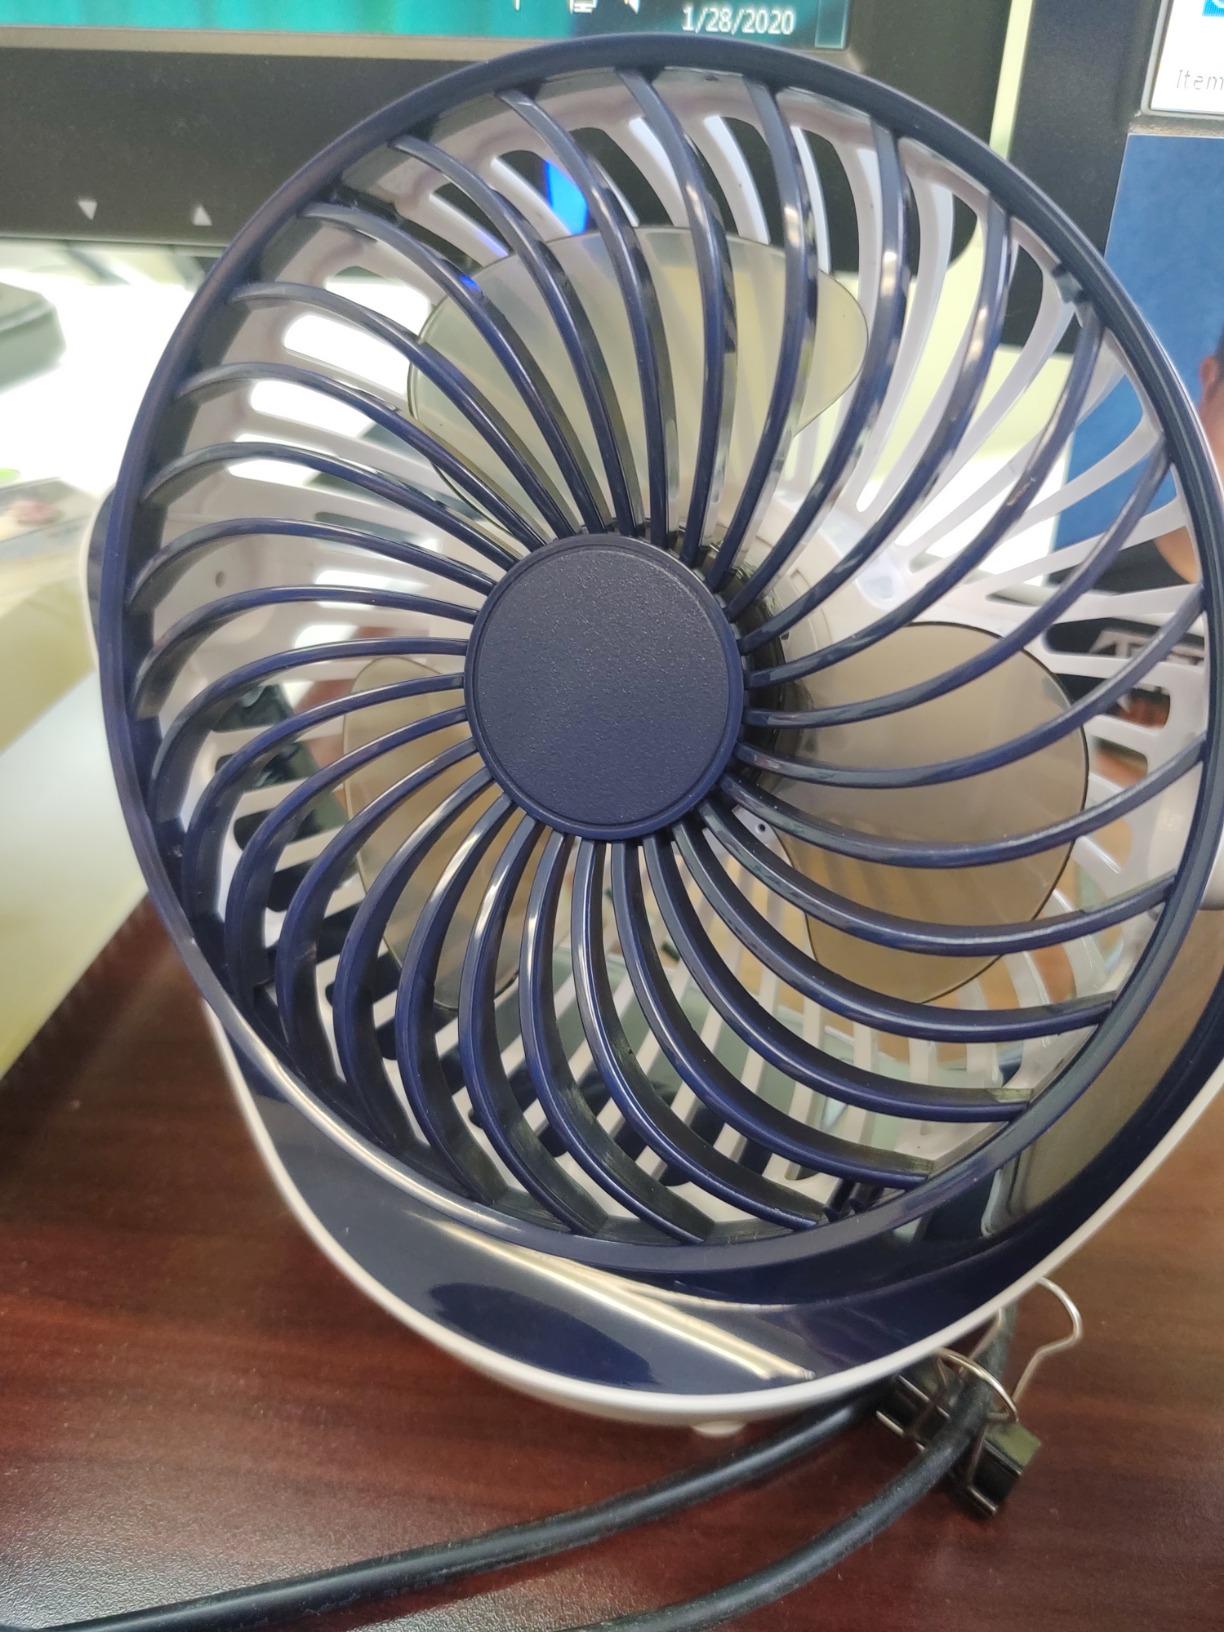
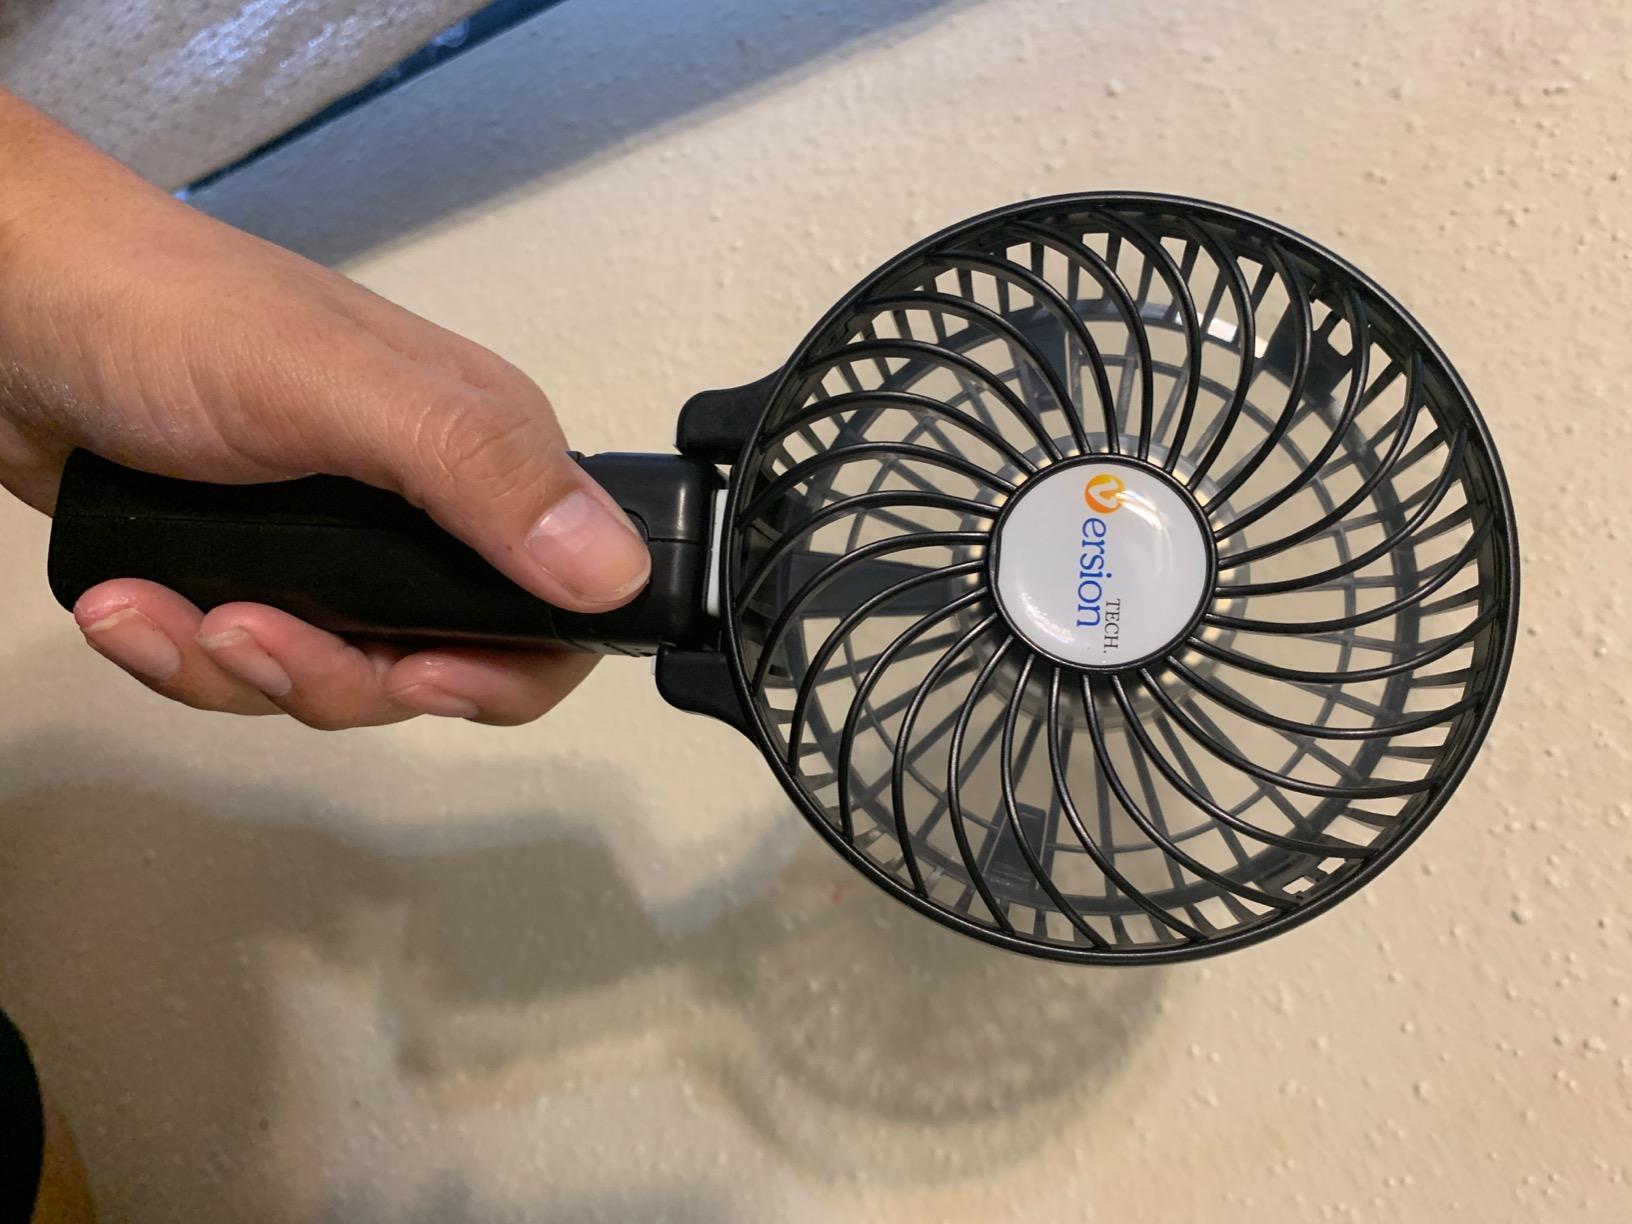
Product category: fan
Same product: no